Bromine compounds

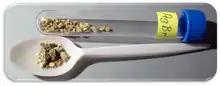
Silver bromide (AgBr)

Nearly all elements in the periodic table form binary bromides. The exceptions are decidedly in the minority and stem in each case from one of three causes: extreme inertness and reluctance to participate in chemical reactions (the noble gases, with the exception of xenon in the very unstable XeBr; extreme nuclear instability hampering chemical investigation before decay and transmutation (many of the heaviest elements beyond bismuth); and having an electronegativity higher than bromine's (oxygen, nitrogen, fluorine, and chlorine), so that the resultant binary compounds are formally not bromides but rather oxides, nitrides, fluorides, or chlorides of bromine. (Nonetheless, nitrogen tribromide is named as a bromide as it is analogous to the other nitrogen trihalides.)